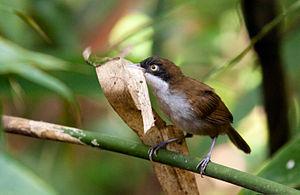
La Timalie à tête noire est une espèce de passereaux de la famille des Timaliidae, l'unique représentante du genre Rhopocichla. Elle était classée auparavant parmi les Sylviidae.